John C. Pollock House

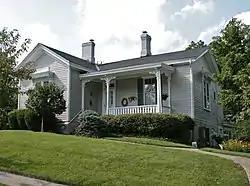
Front of the house

The John C. Pollock House is a historic residence in the city of Wyoming, Ohio, United States. Erected in the 1870s, it was originally the home of a prosperous businessman, and it has been designated a historic site because of its architecture.